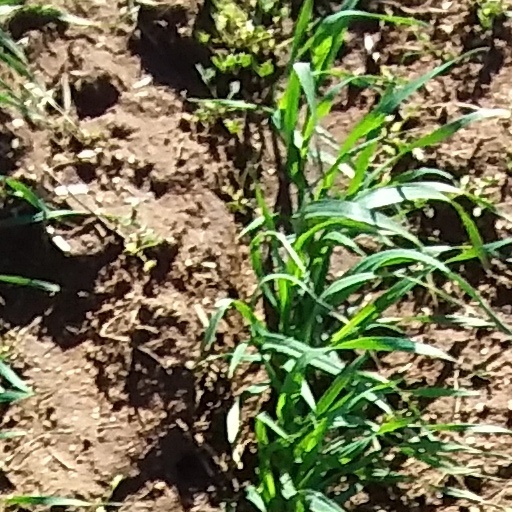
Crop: wheat